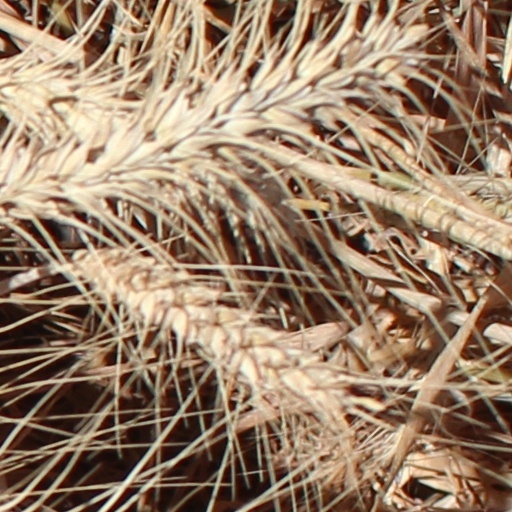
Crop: wheat